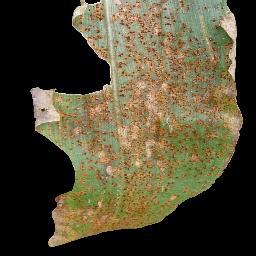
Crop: corn
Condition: (maize)_common_rust